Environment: lab
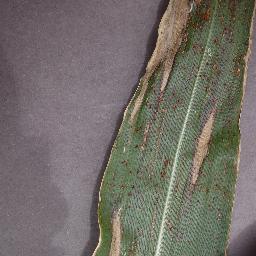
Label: northern_corn_leaf_blight